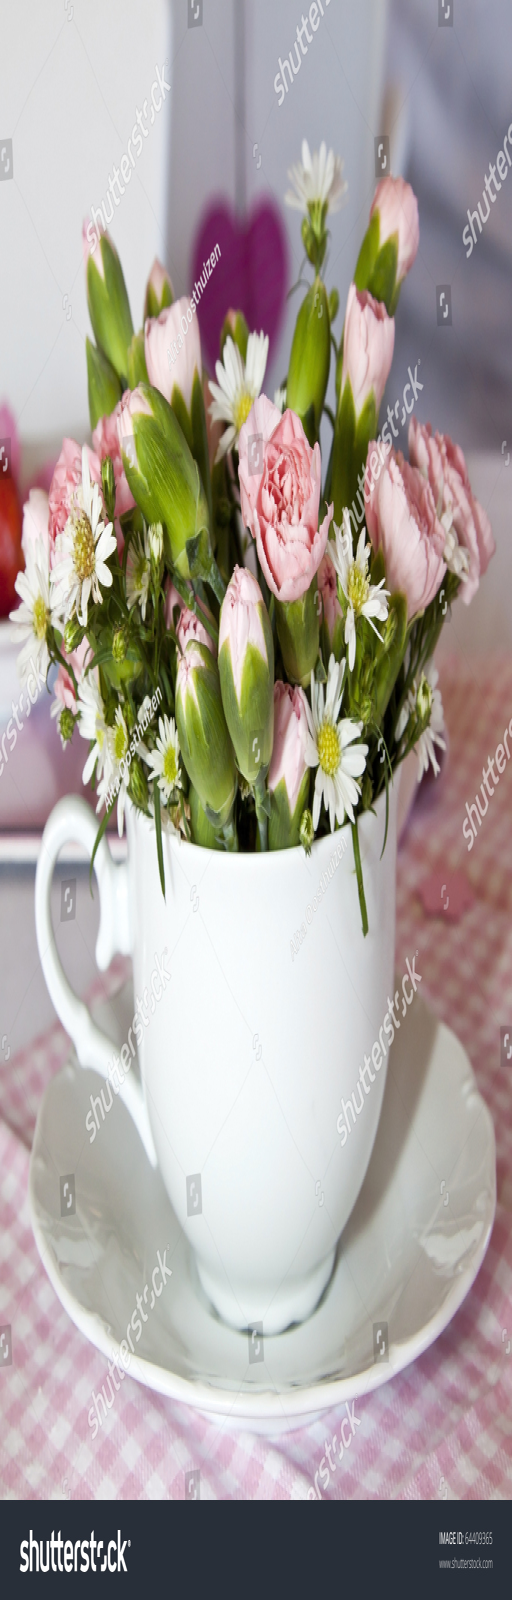
flowers in a cup on a pink and white table